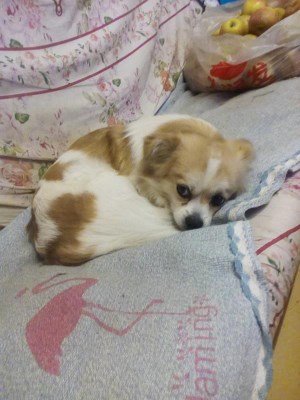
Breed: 3336-n000121-chinese_rural_dog